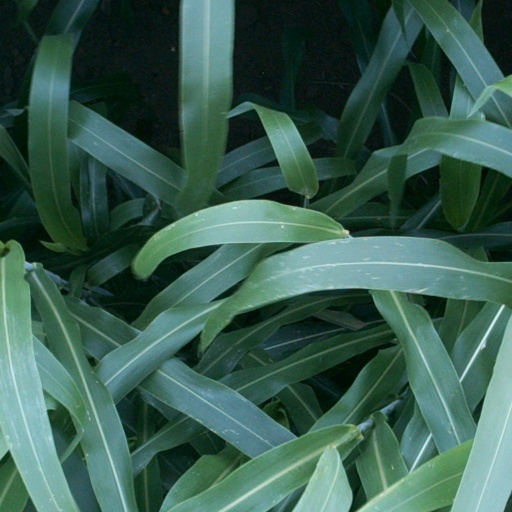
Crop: sorghum